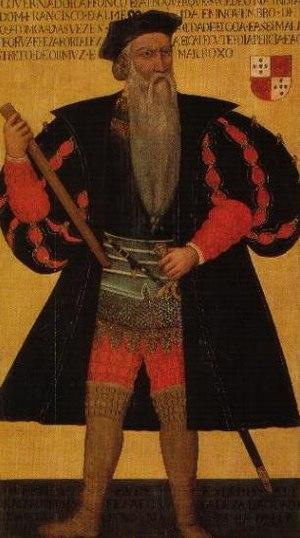
Portrait d'Afonso de Albuquerque à Goa (Inde). Technique mixte sur bois (182 x 108 cm). Musée National d’Art Ancien de Lisbonne, Portugal. Português: Afonso de Albuquerque (1462-1515), militar e político português. Museu Nacional de Arte Antiga, Lisboa, Portugal.
Afonso de Albuquerque est un militaire, un navigateur, un explorateur et un politicien portugais des XVᵉ et XVIᵉ siècles. Il est gouverneur des Indes portugaises de 1509 à 1515 et une des grandes figures de l'expansion portugaise en Orient.